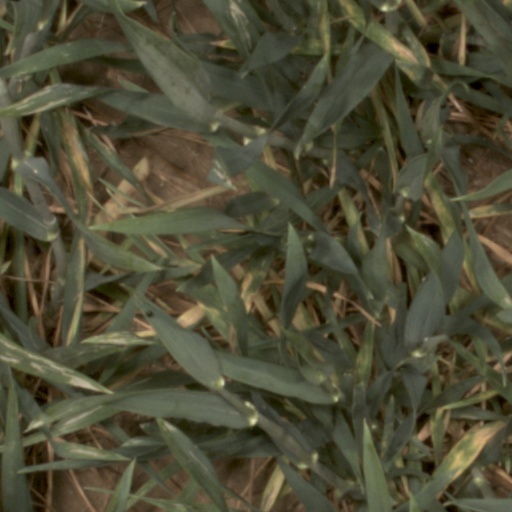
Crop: wheat